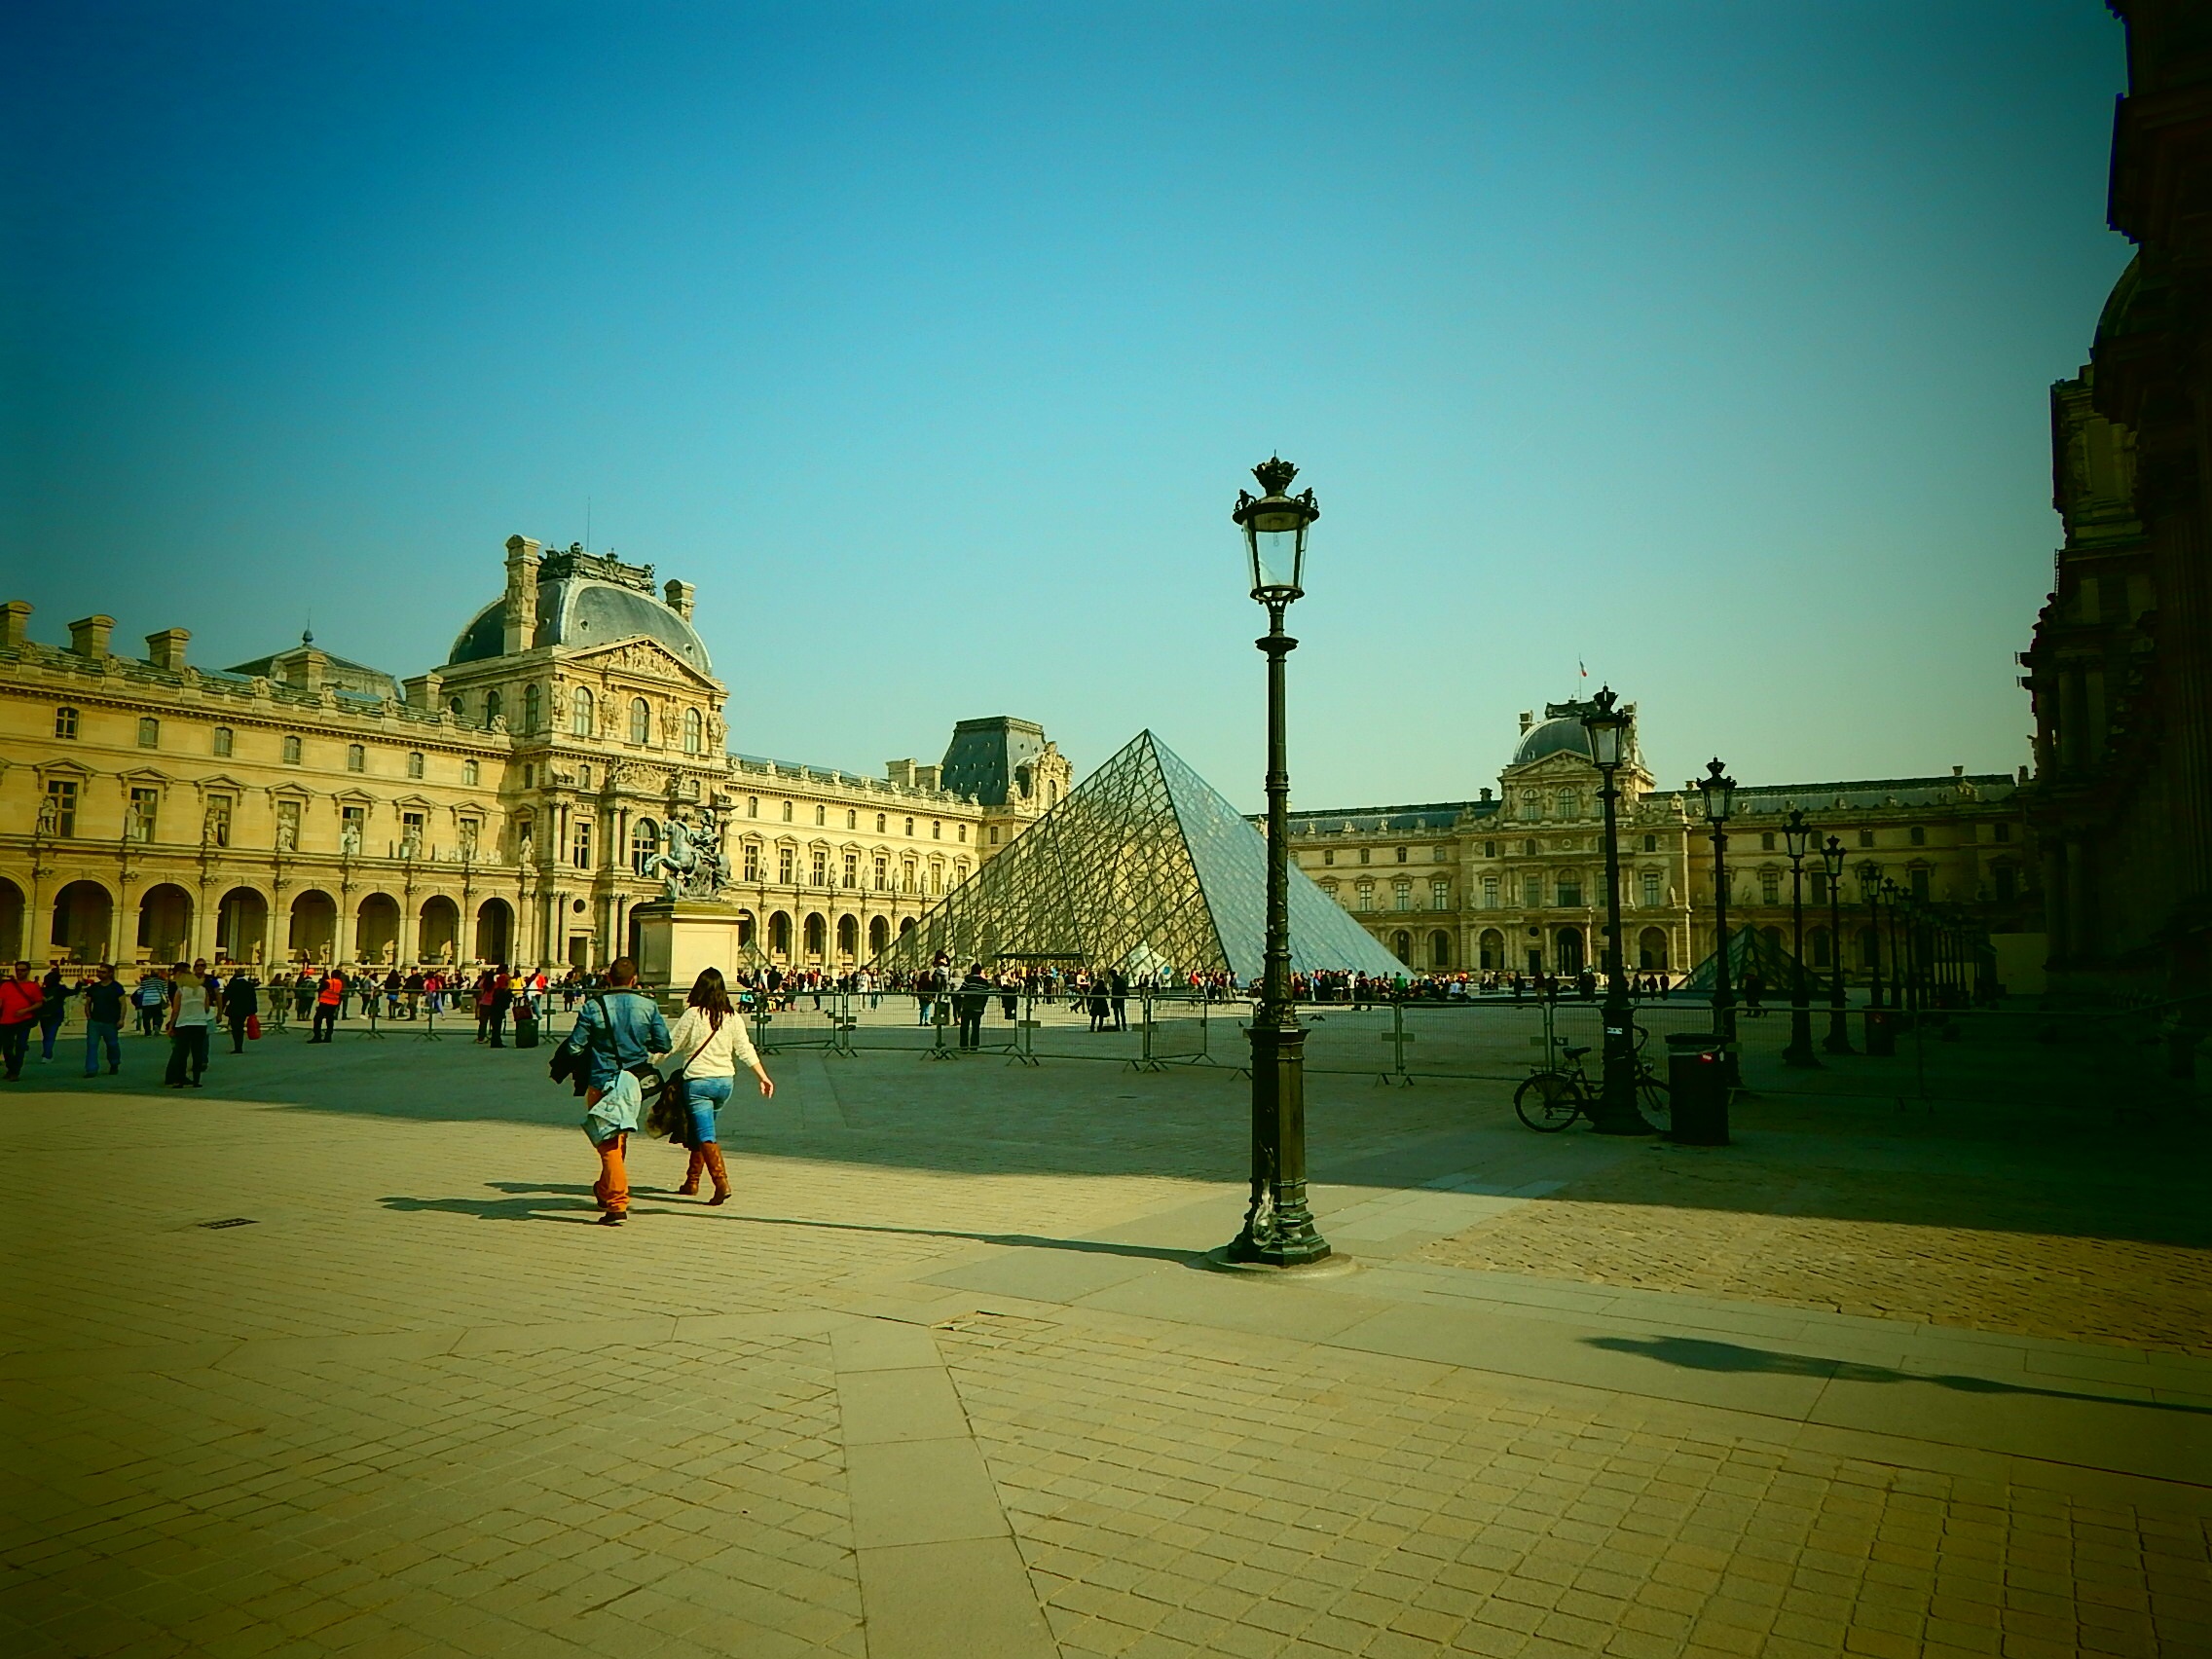
horizon, architecture, sky, sunset, night, morning, city, paris, cityscape, dusk, france, evening, louvre, pyramid, landmark, street light, town square, shape, glass pyramid, urban area, human settlement